Alexandru Vaida-Voevod

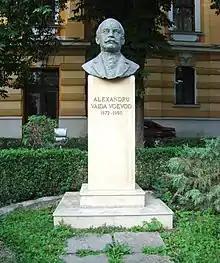
Bust of Vaida-Voevod in Cluj-Napoca

Vaida-Voevod's second cabinet existed from 11 August until 17 October 1932; he resigned and was succeeded by Iuliu Maniu. After Maniu resigned as prime minister in January 1933, Vaida-Voevod returned as prime minister.